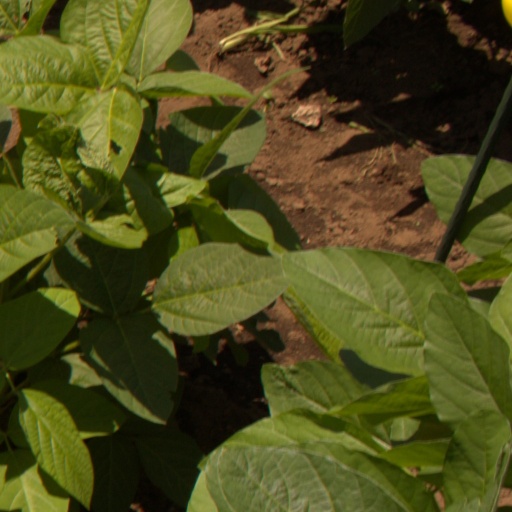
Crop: soybean